Arthur Forster

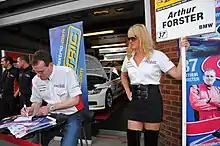
Forster at Brands Hatch during the 2010 British Touring Car Championship season.

Arthur Forster (born 3 August 1967 in Newcastle upon Tyne) is a British racing driver. He is currently competing in the UK MINI Challenge with his own Forster Motorsport team, and competed in the 2010 British Touring Car Championship for them.